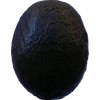
Label: black_avocado